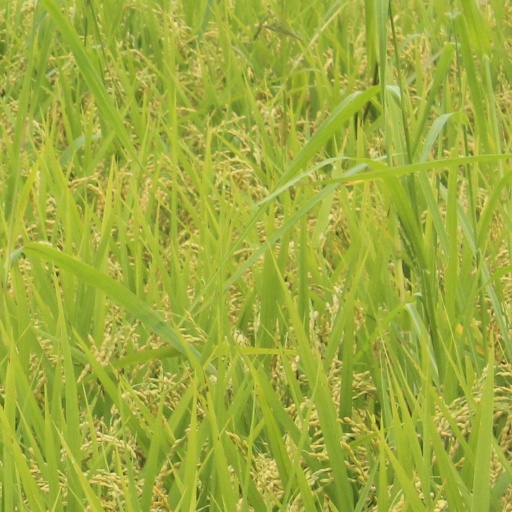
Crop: rice